Siege of Quebec (1760)

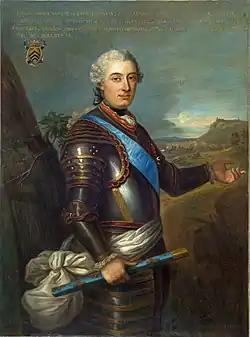
François Gaston de Lévis with Marshal's Baton

As time wore on, it became clear a stalemate had developed. The French cannons were too weak to batter down the city's defences, and the British were not strong enough to march out and drive off the more numerous French. In a common courtesy during a siege, the two commanders exchanged small gifts of food. Lévis sent spruce beer and partridges, while Murray responded with Cheshire cheese. Victory would go to whoever's ships first came up the St Lawrence carrying reinforcements.